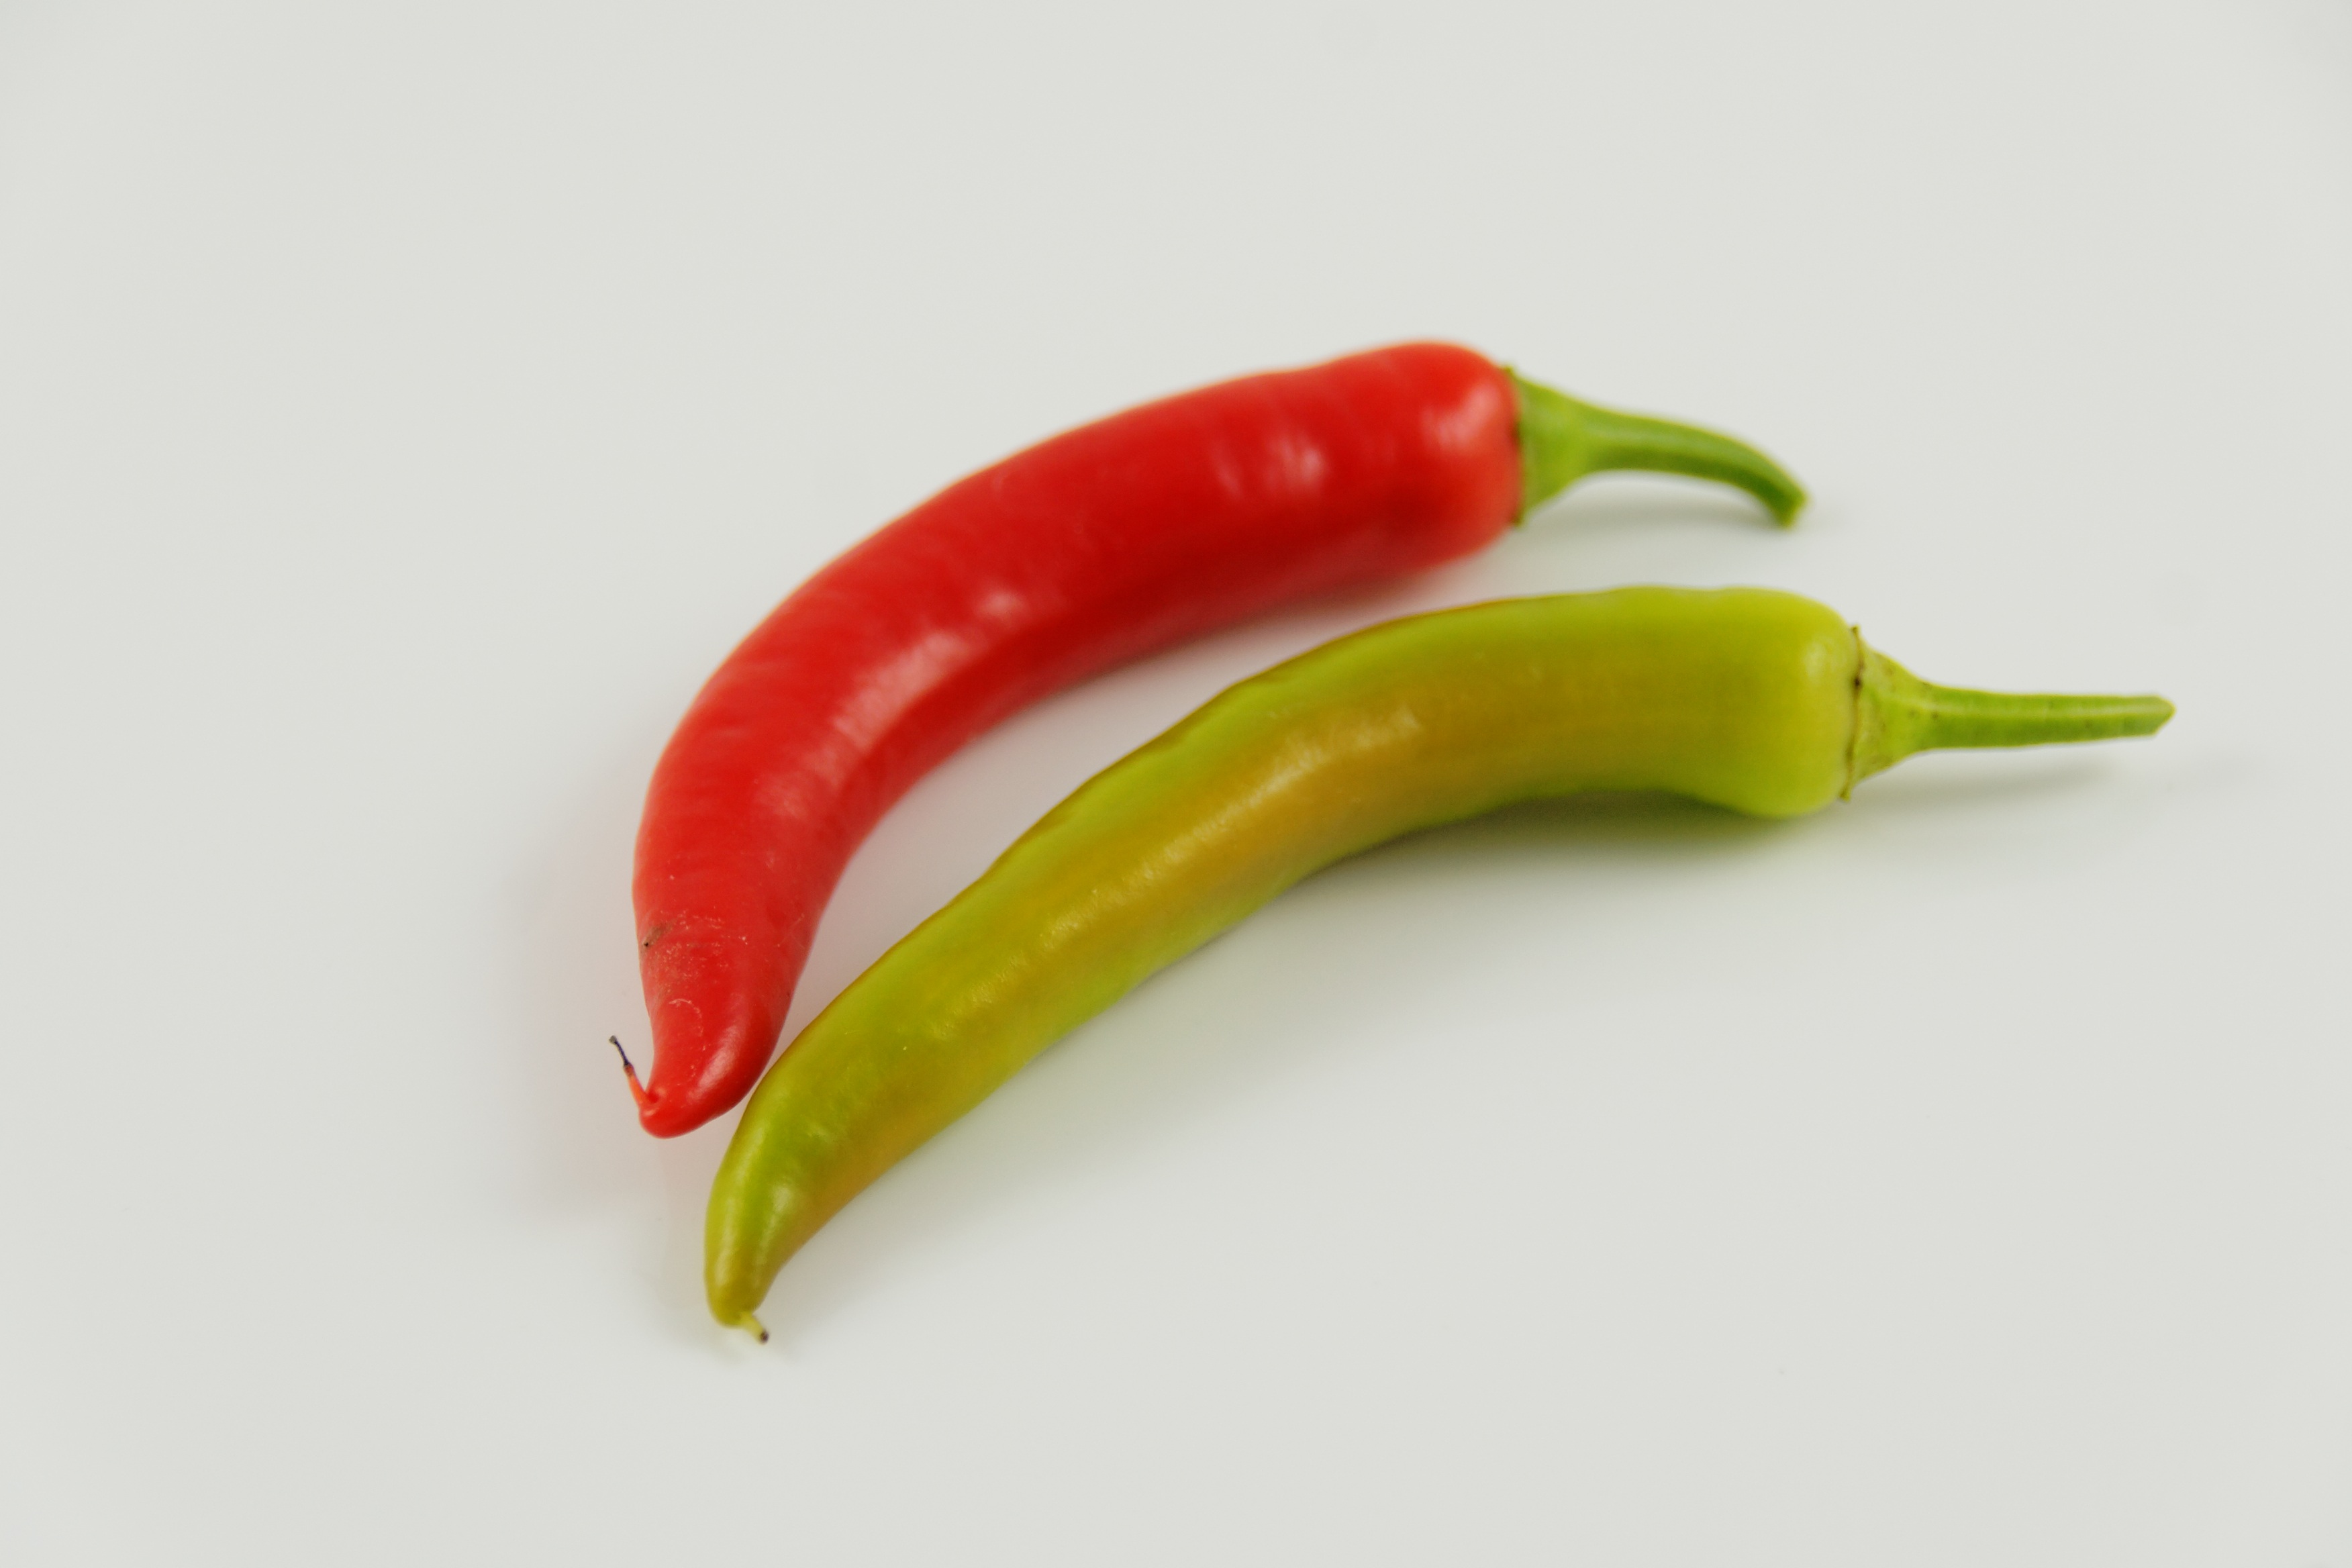
sharp, plant, fruit, food, green, red, produce, vegetable, eat, vegetables, peppers, paprika, piquant, flowering plant, chili pepper, cayenne pepper, pepperonie, land plant, bird's eye chili, serrano pepper, peperoncini, bell peppers and chili peppers, pimiento